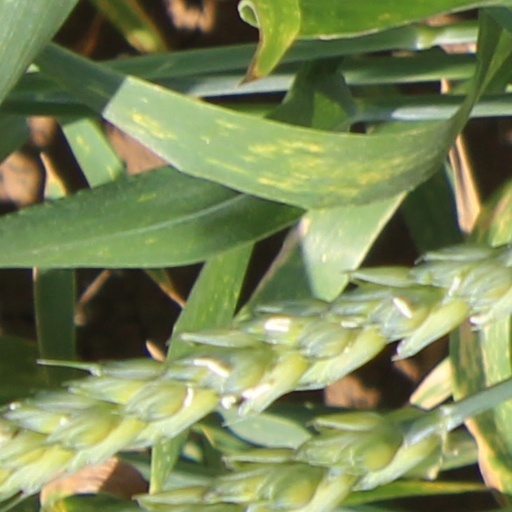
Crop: wheat